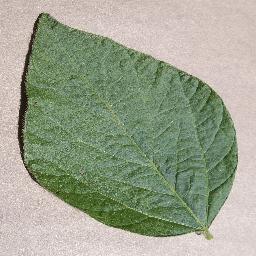
Label: Soybean___healthy